Ismail Rasheed

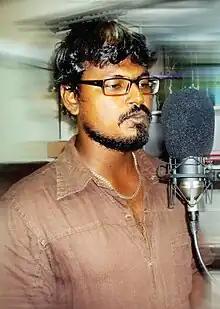
Rasheed at a dubbing session of "Sazaa"

Ismail Rasheed (born 20 April 1976) is a Maldivian film actor and director.